Chuckle Brothers

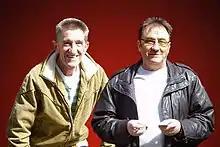
Barry (left) and Paul (right) in 2008

The Chuckle Brothers were an English comedy double act comprising real-life brothers Barry David Elliott (24 December 1944 – 5 August 2018) and Paul Harman Elliott (born 18 October 1947). They were known for their BBC children's programme "ChuckleVision", which aired from 1987 to 2009 and celebrated its twenty-first series with a 2010 stage tour titled "An Audience with the Chuckle Brothers". The comedy of the Chuckle Brothers usually derived from slapstick, other visual gags, and wordplay, and their catchphrases included "To me, to you!" and "Oh dear, oh dear!"